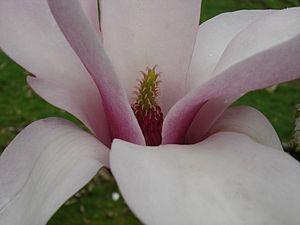
L’arboretum Wespelaar, nom en néerlandais utilisé par la fondation dans sa communication en français, ou l'arboretum de Wespelaer est un arboretum situé à Wespelaer en Belgique. L'arboretum Wespelaar est ouvert au public depuis 2011.